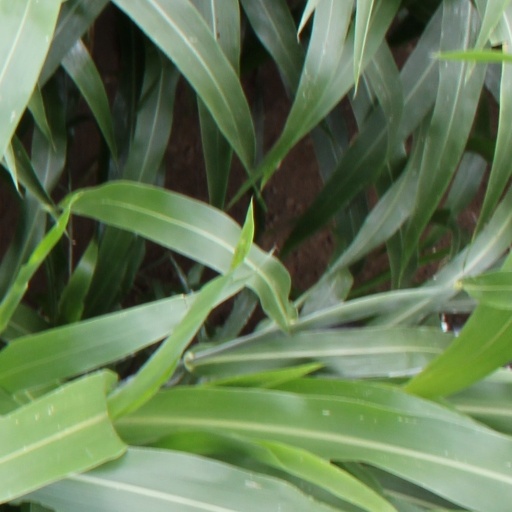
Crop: sorghum